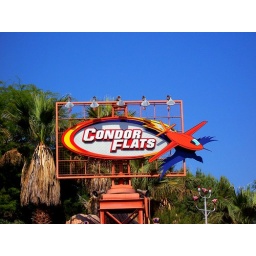
The sign that welcomes you to Condor flats home to Soarin over California in disney's California Adventure